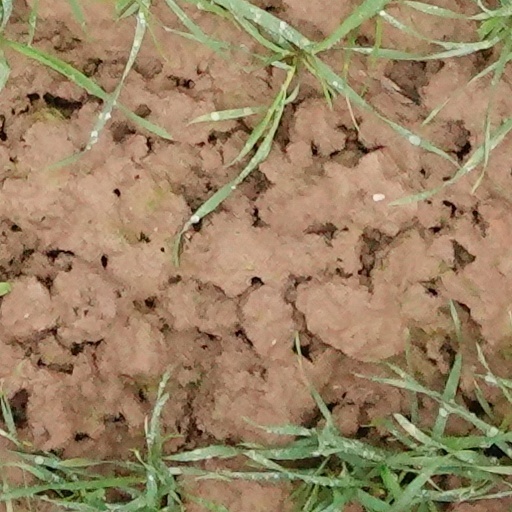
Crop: wheat